Danite

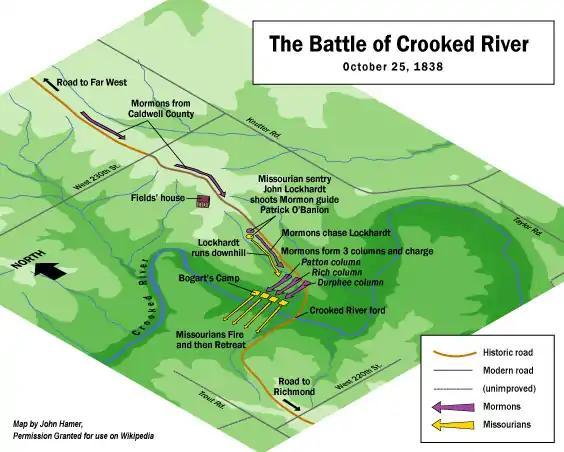
Click the image for an enlarged map illustrating the Battle of Crooked River.

On the night of October 24, 1838, Captain Bogart's unit had camped along the banks of Crooked River in Bunkham's Strip. Patten and the Mormon rescue company approached from the north along the main road. At daybreak on the 25th, the Mormons encountered the militia's sentries. A brief firefight ensued with each side testifying that the other had fired first. One of the sentries, John Lockhart, shot Patrick Obanion, the Mormons' scout. Obanion later died from this wound. Lockhart and the other guards then fled down the hill to the militia camp which took up a defensive position.